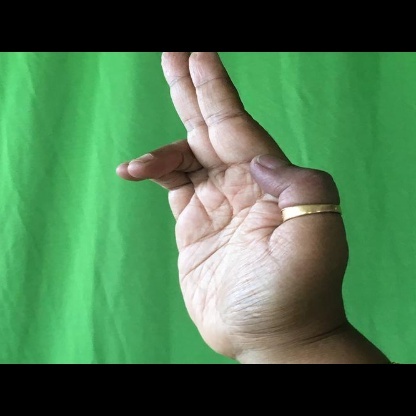
Mudra: Ardhapathaka